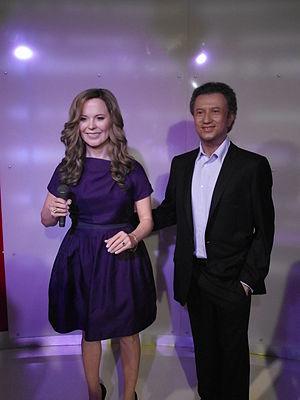
Julie Snyder et Michel Drucker au Musée Grévin Montréal
Michel Drucker est un animateur audiovisuel et producteur de télévision français né le 12 septembre 1942 à Vire.
Le musée Grévin Montréal est un musée de cire privé inauguré le 17 avril 2013 situé au 5ᵉ niveau du Centre Eaton de Montréal dans l'arrondissement Ville-Marie de Montréal, au Canada.
Julie Snyder, née le 6 août 1967 à Greenfield Park, dans la province de Québec au Canada, est une animatrice, productrice et femme d'affaires québécoise.